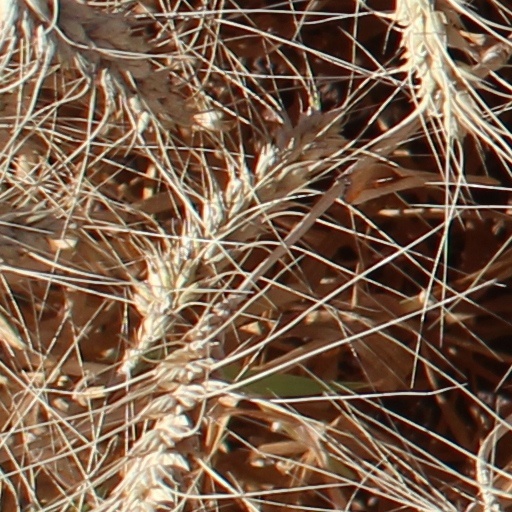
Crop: wheat